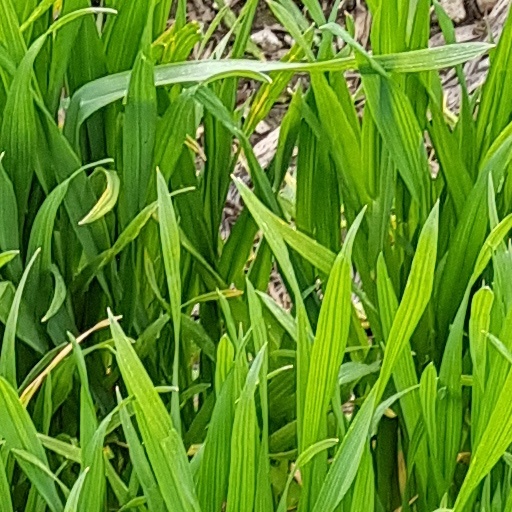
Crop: wheat